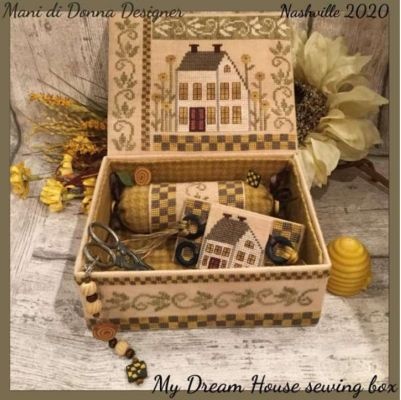
My Dream House Box
Model stitched on 32 ct. Parchment linen from Weeks Dye Works using: Weeks Dye Works: Rum Raisin, Baked Apple, Galvanized, Linen (2), Whiskey (3), Flatfish (3), Sage (3) Dinky Dyes 4mm Silk Ribbon - (206) Mud Flats Weeks Dye Works Wool: (2219) Houndstooth Whiskey *** Finished size of the box is approx. 5" x 7" x 2" Instructions and templates are provided with the chart for the box and accessories.
Brand: Mani di Donna
Category: Arts & Entertainment > Hobbies & Creative Arts > Arts & Crafts > Craft Organization > Sewing Baskets & Kits